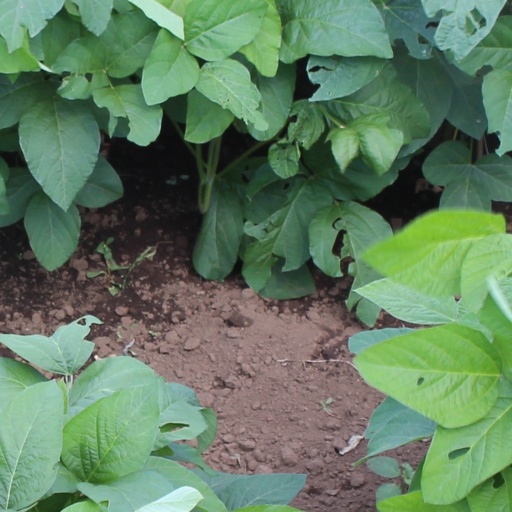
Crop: soybean